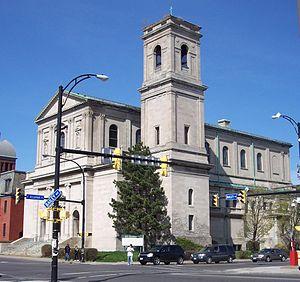
L'église Saint-Gérard est une église catholique désaffectée située à Buffalo aux États-Unis dans l'État de New York.